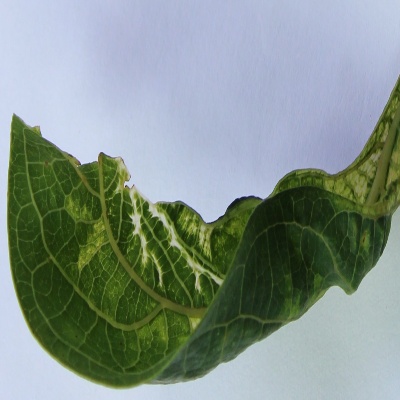
Crop: Cassava
Condition: mosaic